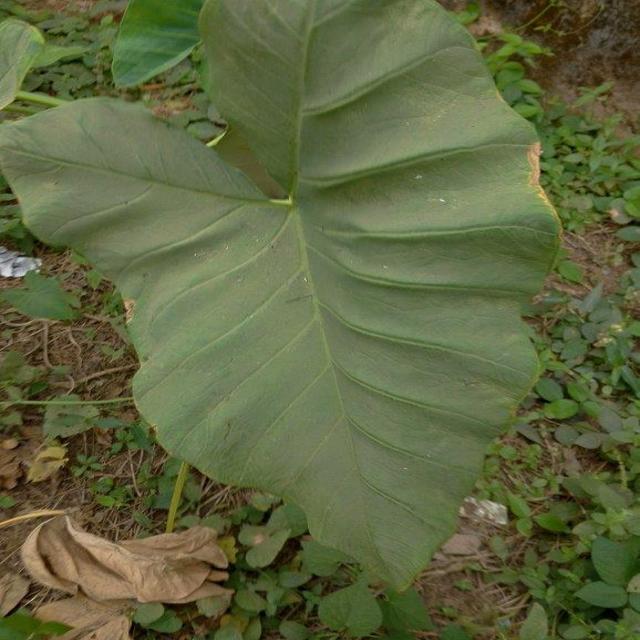
Label: Early_Blight